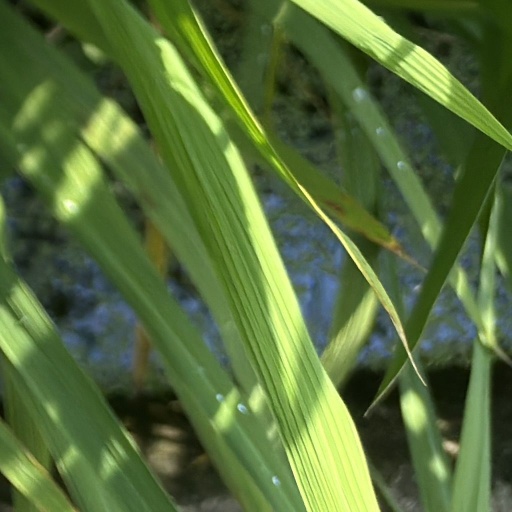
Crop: rice